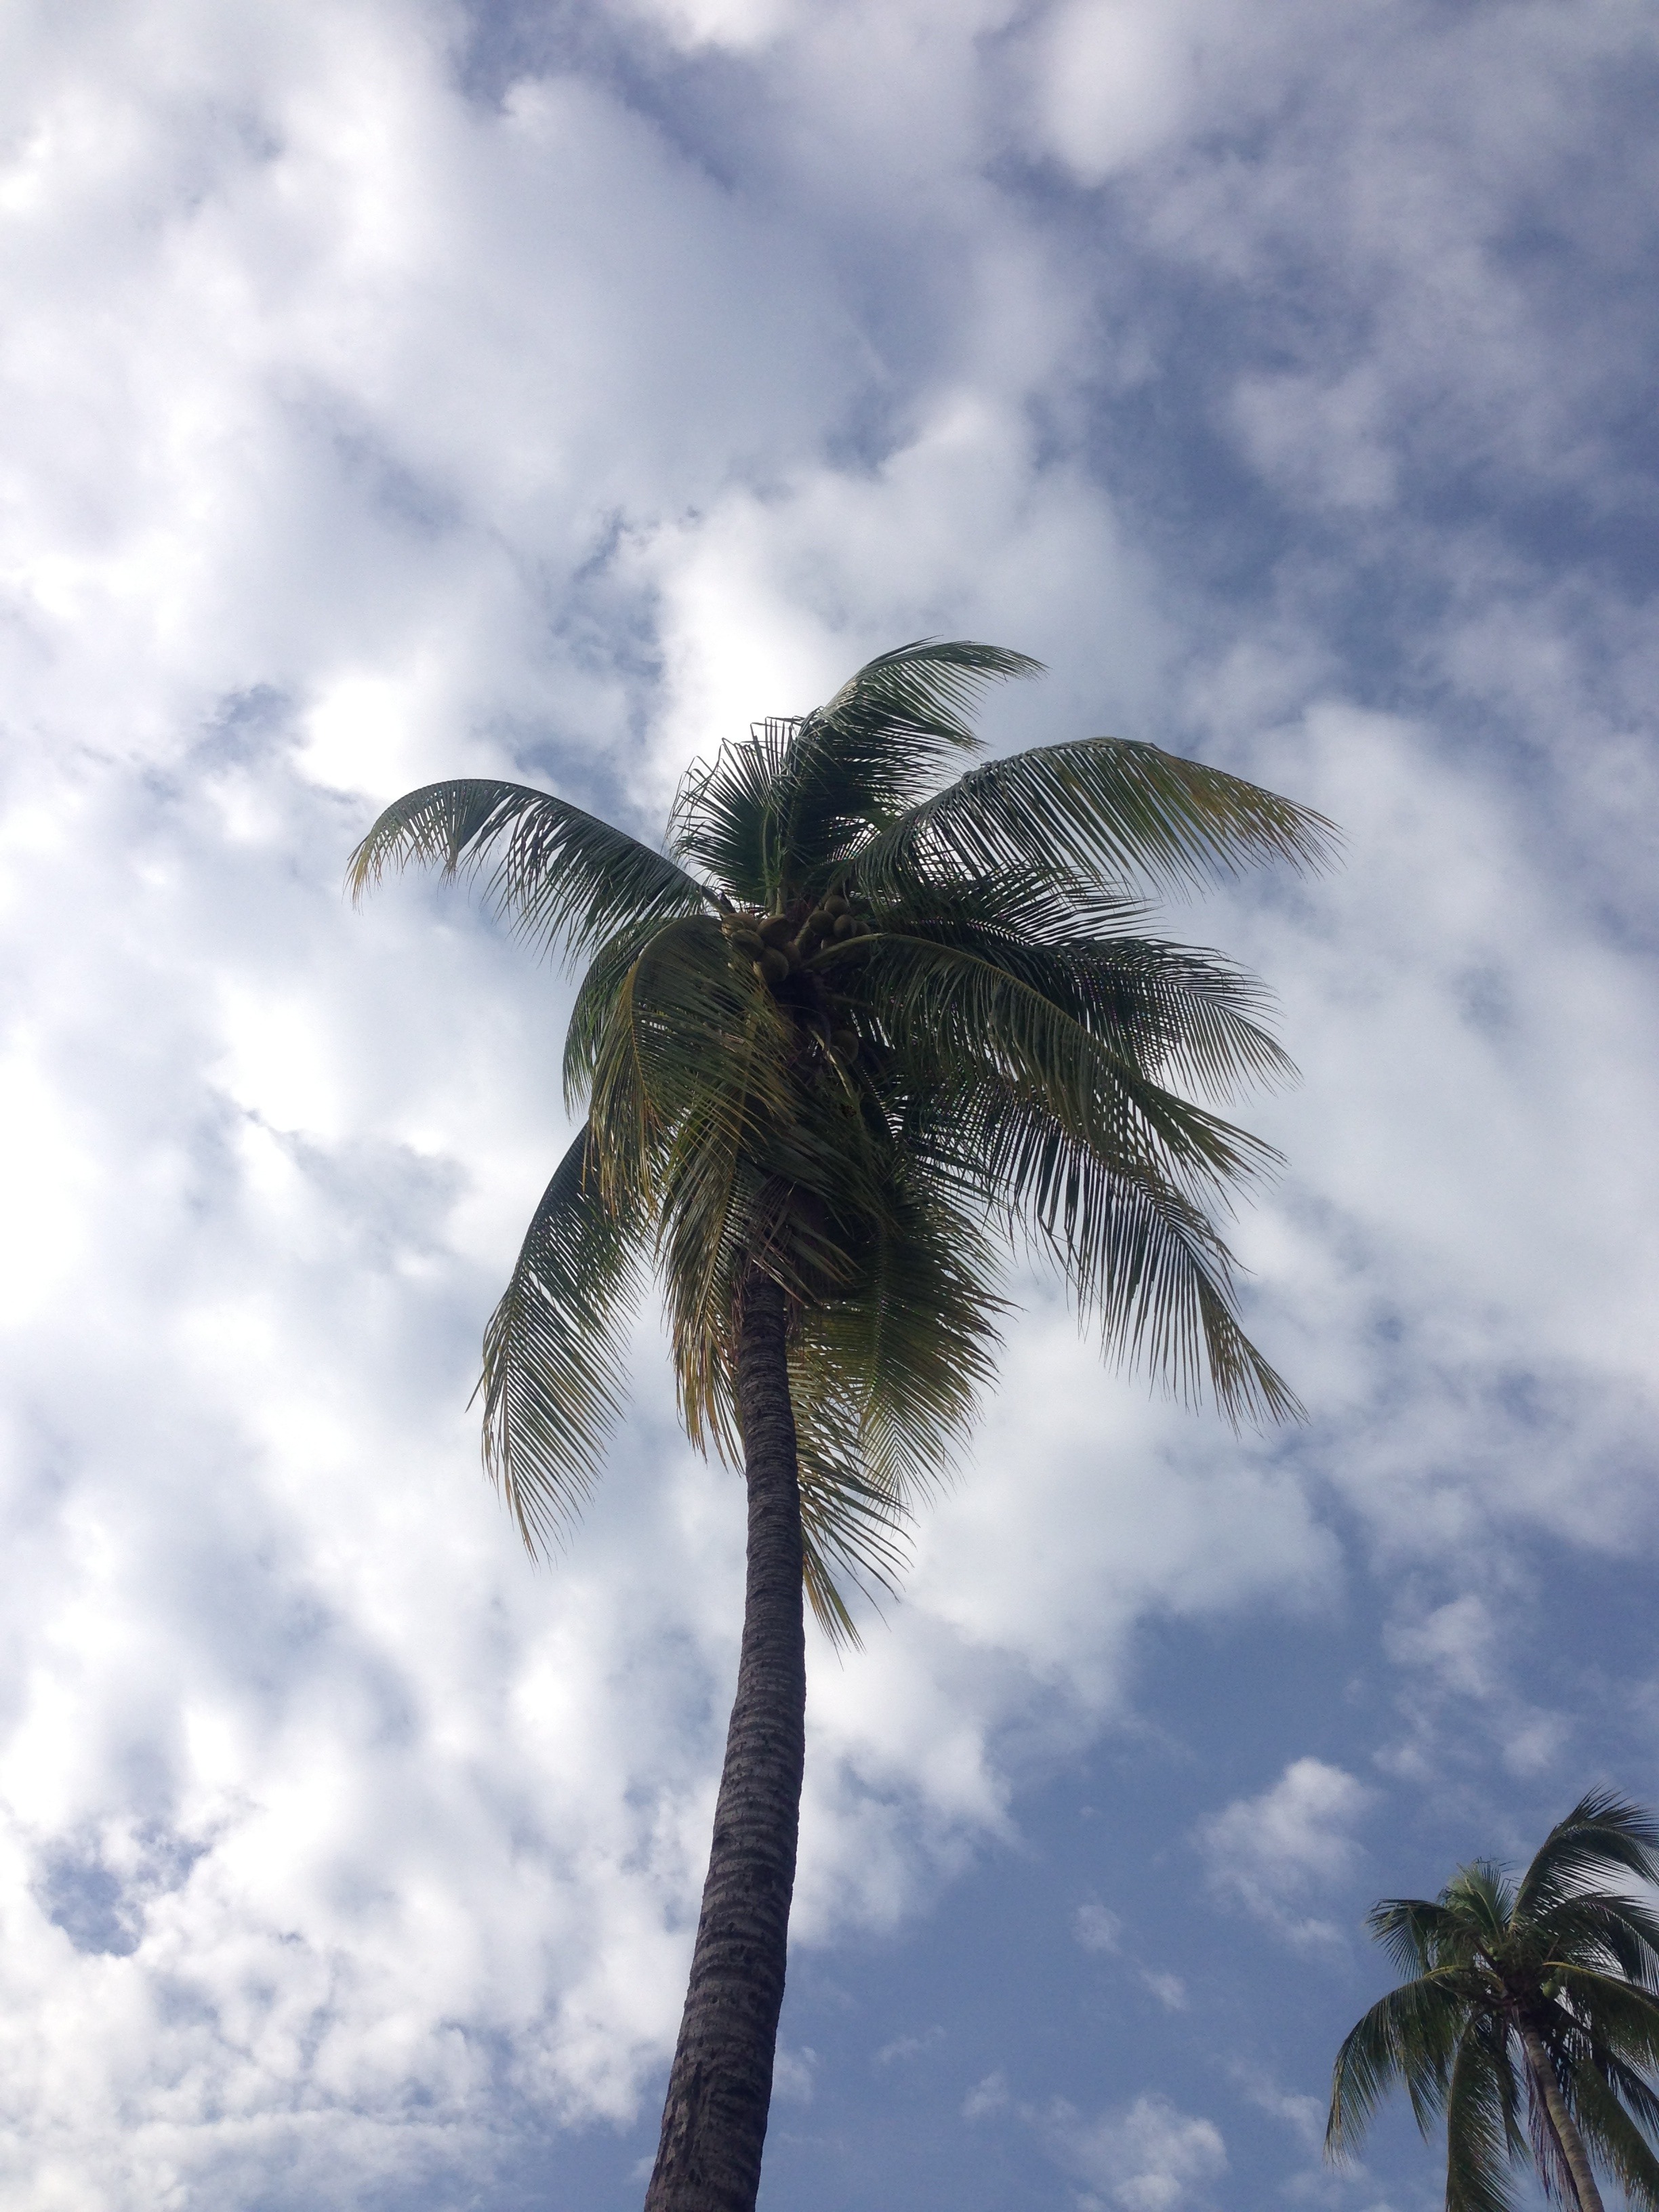
tree, nature, branch, bird, wing, cloud, plant, sky, palm tree, sunlight, leaf, flower, wind, tropical, blue, flora, flowering plant, palm fronds, woody plant, land plant, arecales, palm family, tags separated by commas, republic of the philippines wood